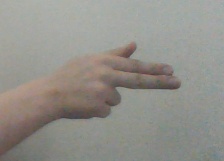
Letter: ghain